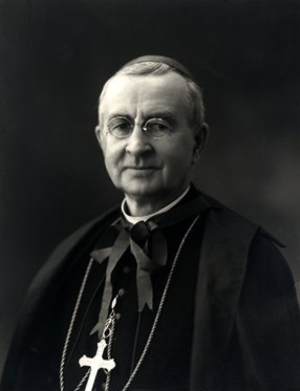
Mgr François-Xavier Ross, premier évêque de Gaspé (1923-1945). Musée de la Gaspésie. Fonds Augustines de la Miséricorde de Jésus du monastère de Gaspé. P46/3a/1/29. Dimensions
Le diocèse de Gaspé au Québec a été érigé canoniquement par le pape Pie XI le 5 mai 1922 à partir du territoire du diocèse de Rimouski, dont il est maintenant le suffragant. Son évêque est Mᵍʳ Gaétan Proulx. Sa superficie est de 20 637 km². Son territoire comprend la Gaspésie et les Îles de la Madeleine. Sa population catholique est de 84 000 habitants et il y a quarante-six prêtres dans le diocèse. Son siège épiscopal est la cathédrale du Christ-Roi. Il y a soixante-quatre paroisses et cent soixante-douze religieux dans ce diocèse.
François-Xavier Ross est prélat catholique canadien et évêque du diocèse de Gaspé de 1922 à 1945.